Solon Hadjisolomos

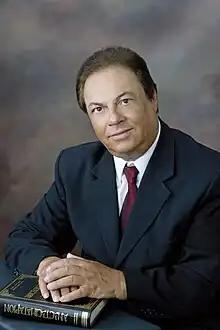
Hadjisolomos in July 2007

Hadjisolomos was born in Empa, Paphos, Cyprus on 8 October 1938. He studied Theology and Greek literature at the University of Athens. He also studied Byzantine Music at Athens Conservatoire and at the Greek National Conservatoire, as well as Classical Song (Opera-Monody) at the National Conservatoire.